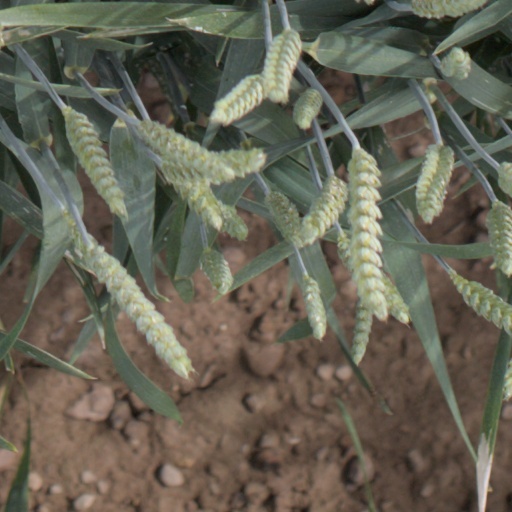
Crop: wheat